Per Carlsen (diplomat)

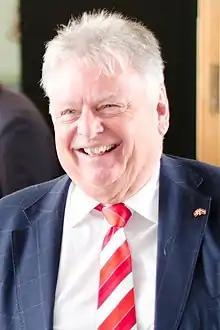
Per Carlsen in 2013

Per Carlsen (1948 – 14 December 2020) was the Ambassador Extraordinary and Plenipotentiary of the Kingdom of Denmark to Latvia from 2010 through 2015. In 1997-2001 he served as the Danish ambassador to Lithuania, and in 2005-2010 he served as the Danish ambassador to the Russian Federation.